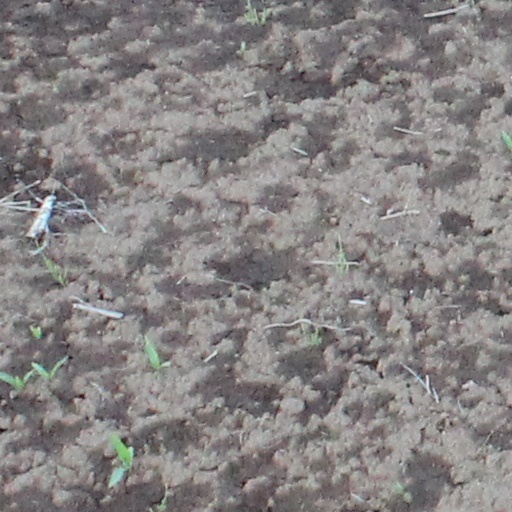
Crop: wheat